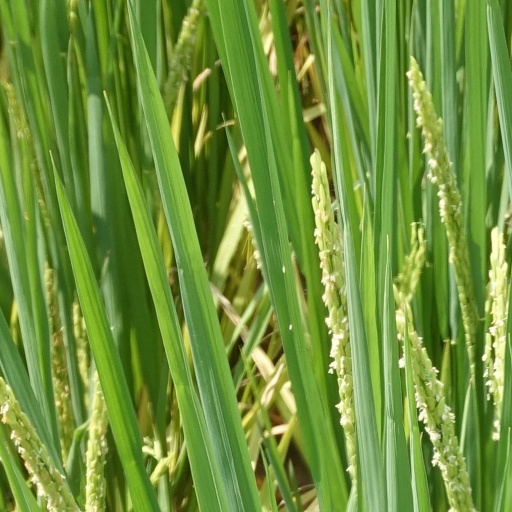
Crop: rice